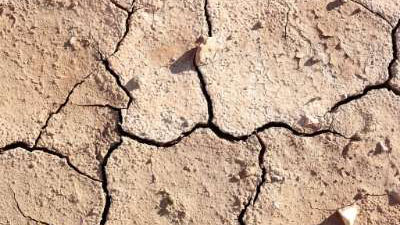
Soil type: Clay soil